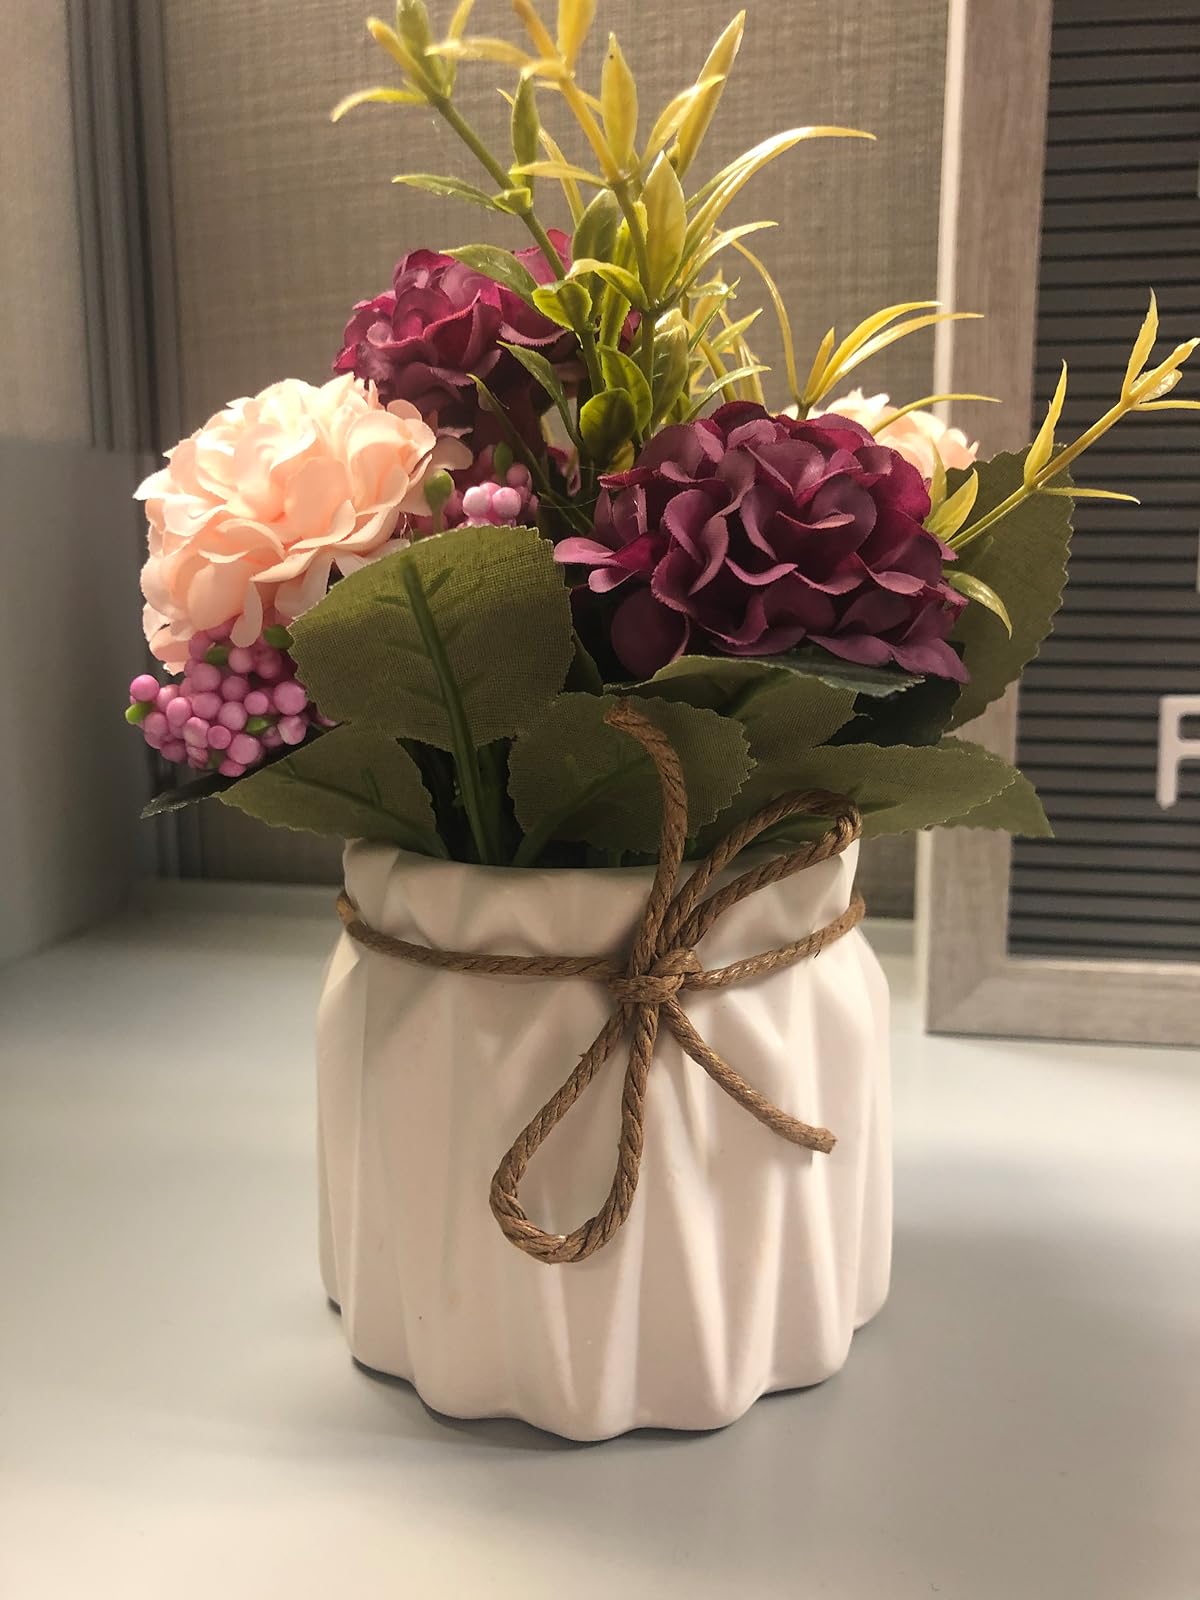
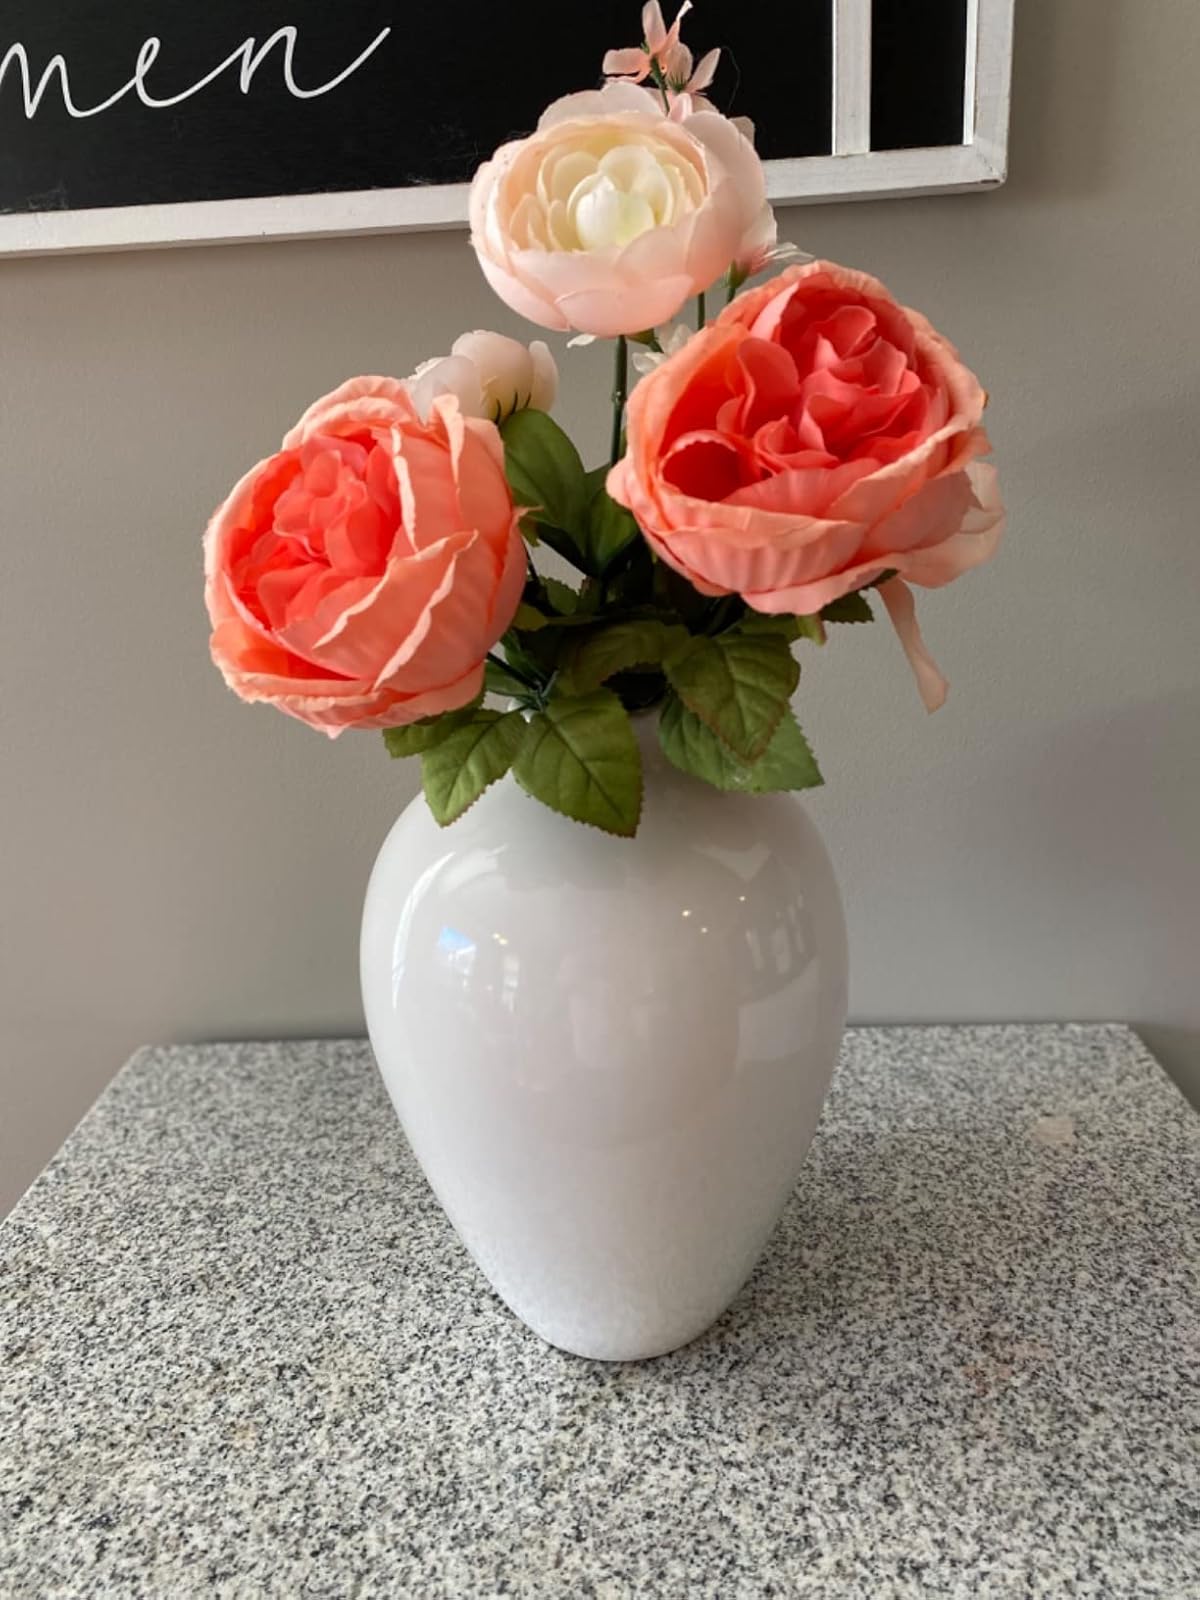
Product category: vase
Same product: no